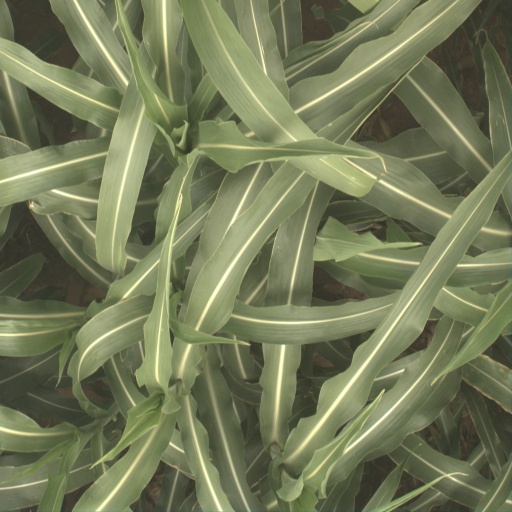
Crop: sorghum